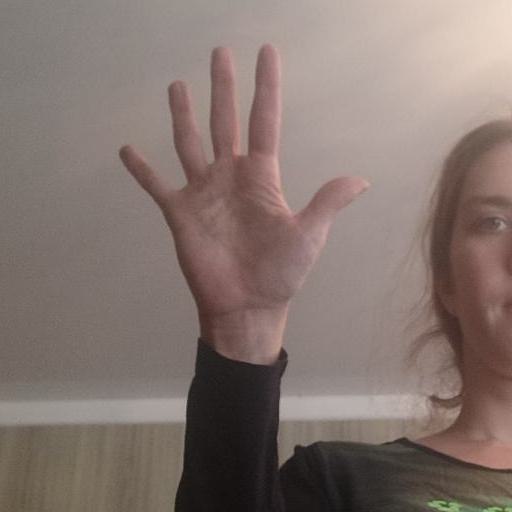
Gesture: palm